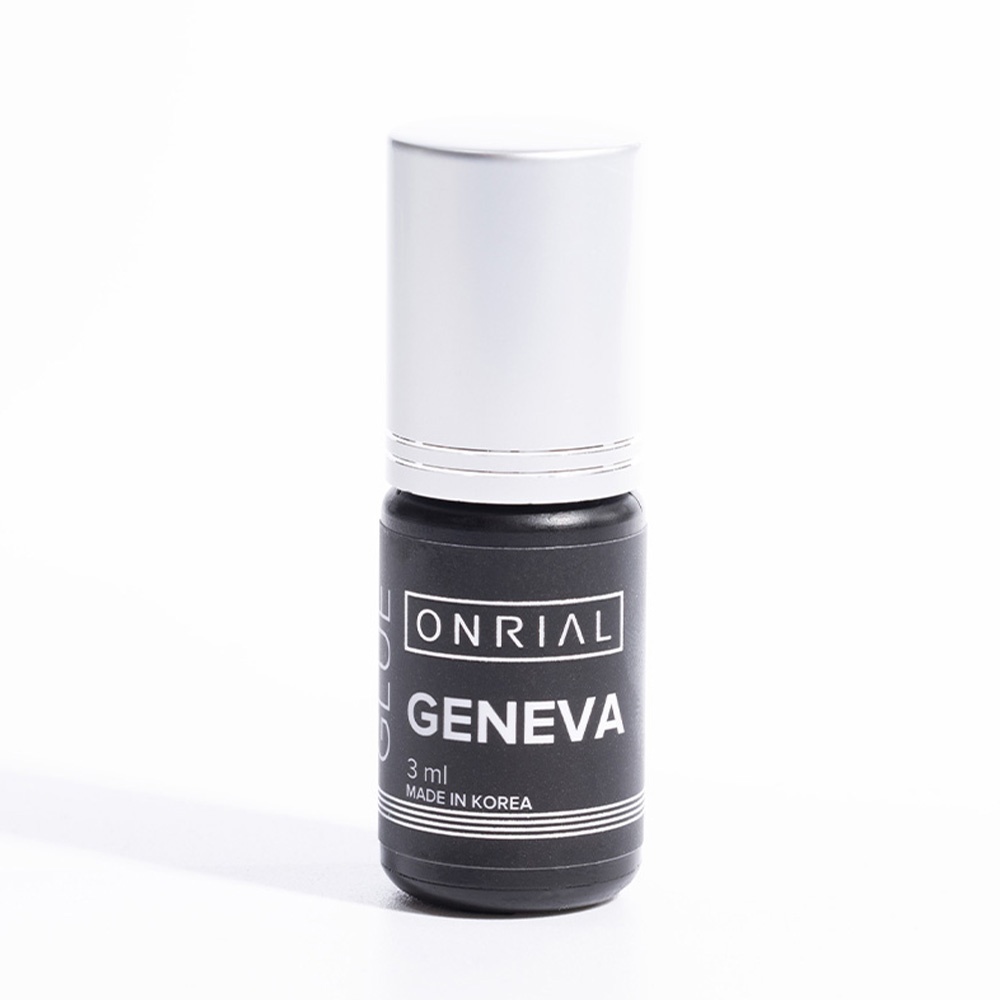
WIMPERNKLEBER Geneva 3ml | 0.2-0.5sek
Klebezeit: 0,2 - 0.5 sec. Betriebstemperatur: 20 - 30 °С Optimale Luftfeuchtigkeit: 45 - 75 % Tragedauer: 6 - 7 Wochen Master-Kategorie: erfahrener Master. Haltbarkeitsdauer: 8 Monate in geschlossener Form. Lagerfähigkeit: bis zu 2 Monate in offener Form. Farbe: schwarz.
Brand: onrial.de
Category: Health & Beauty > Personal Care > Cosmetics > Cosmetic Tools > Makeup Tools > False Eyelash Accessories > False Eyelash Adhesive